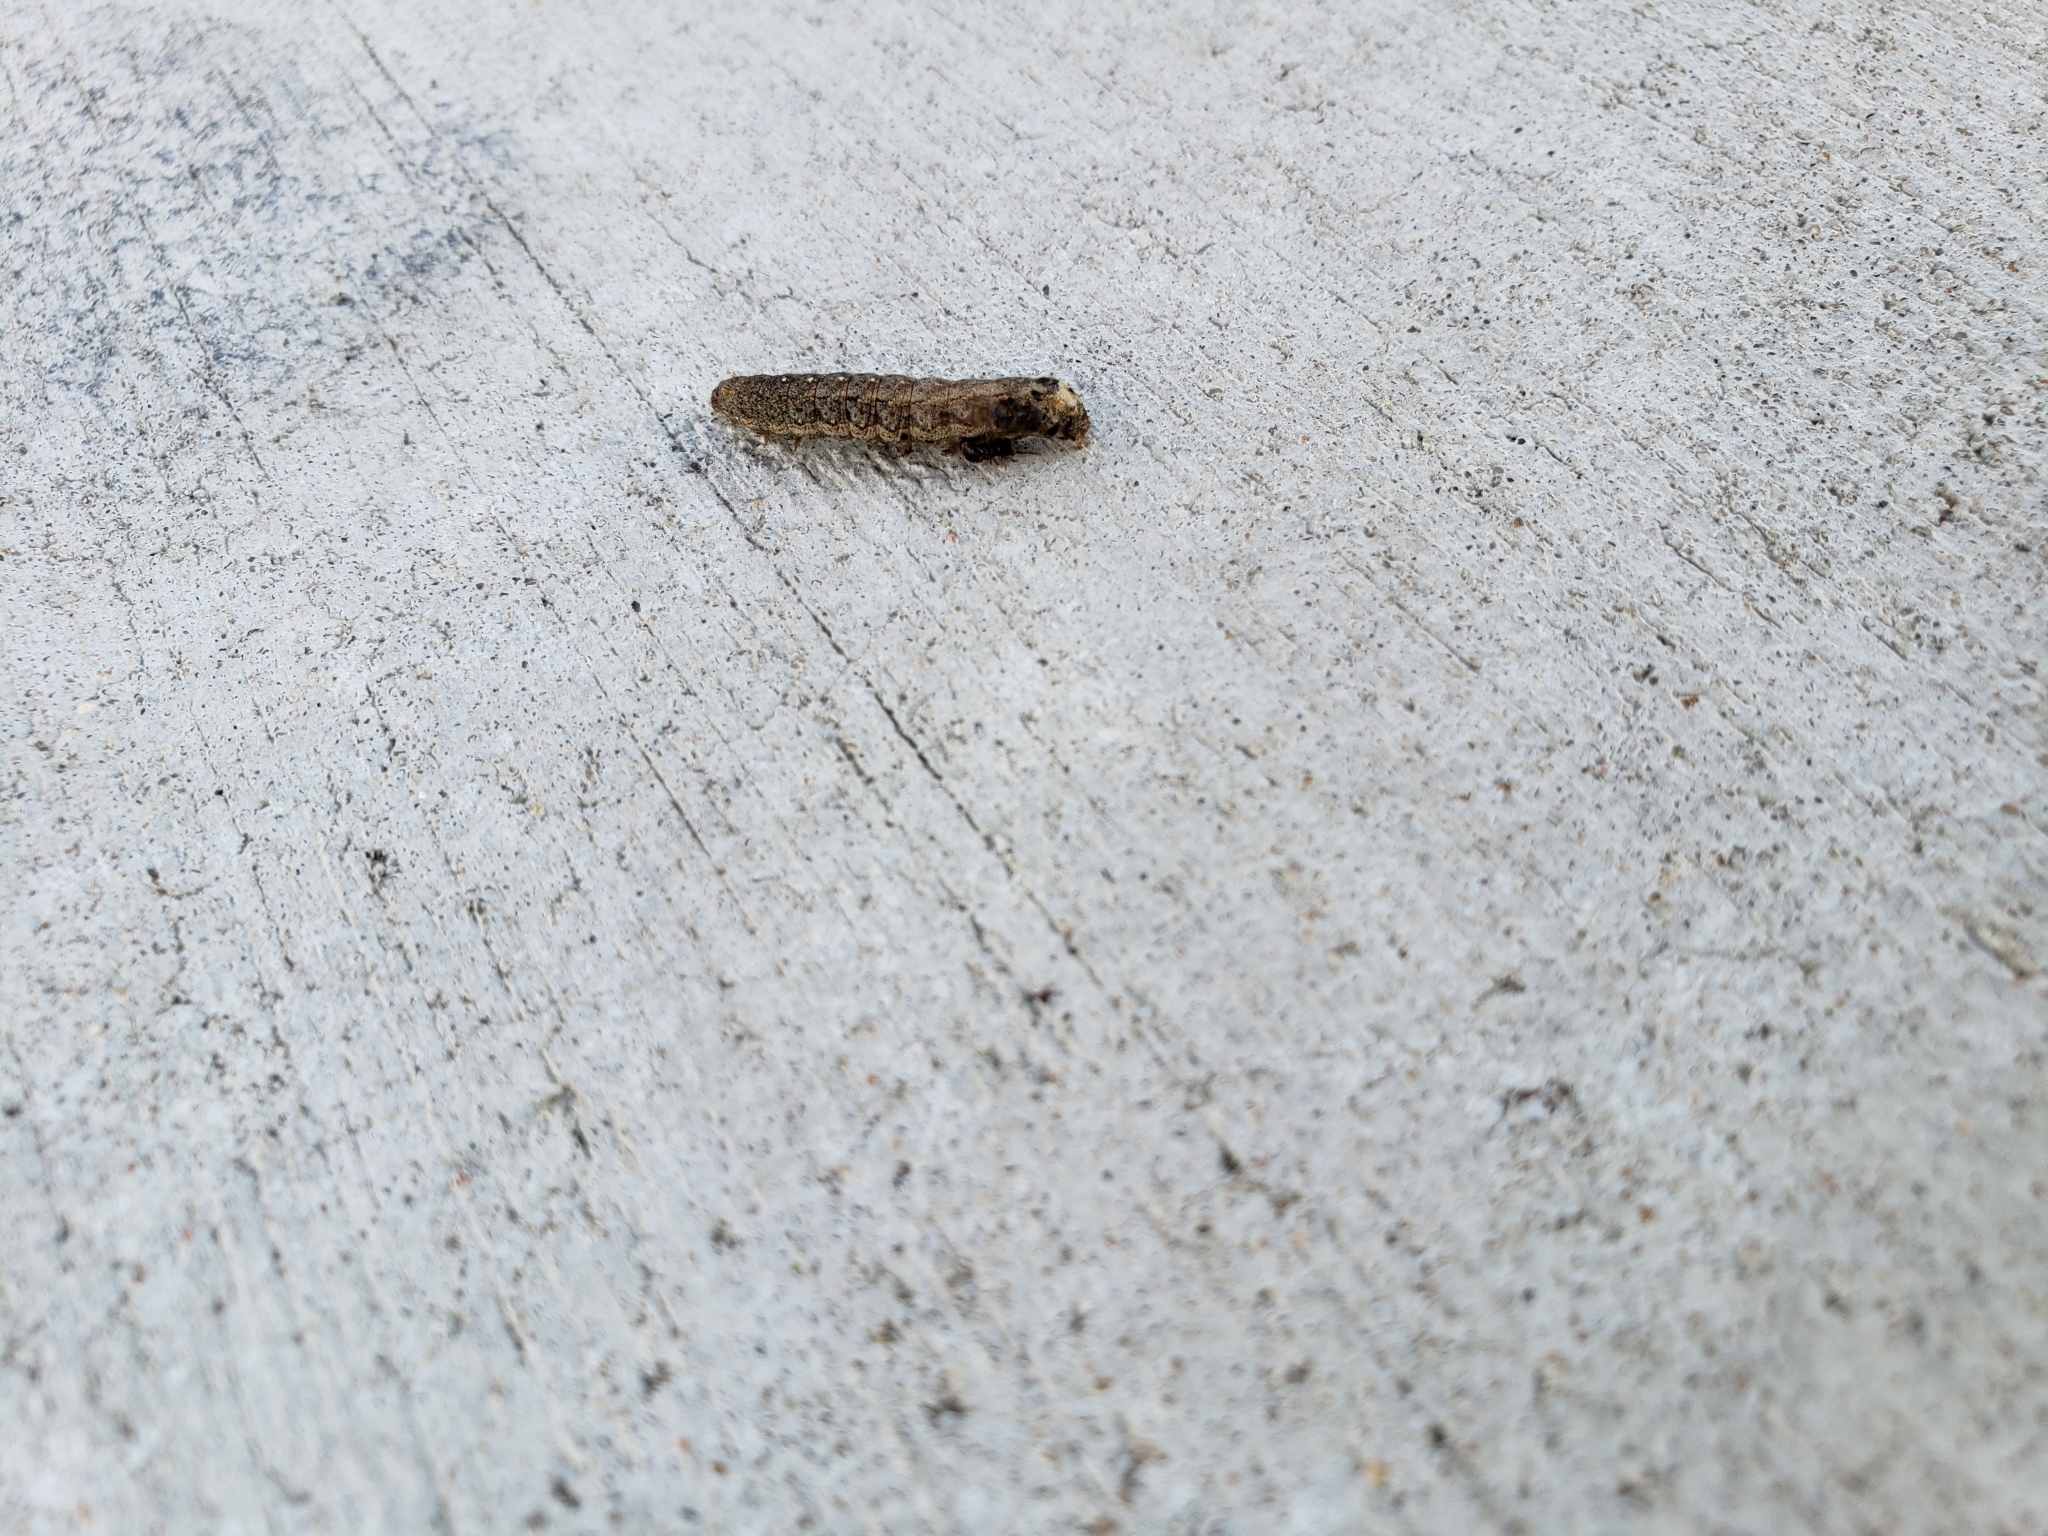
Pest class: cutworms